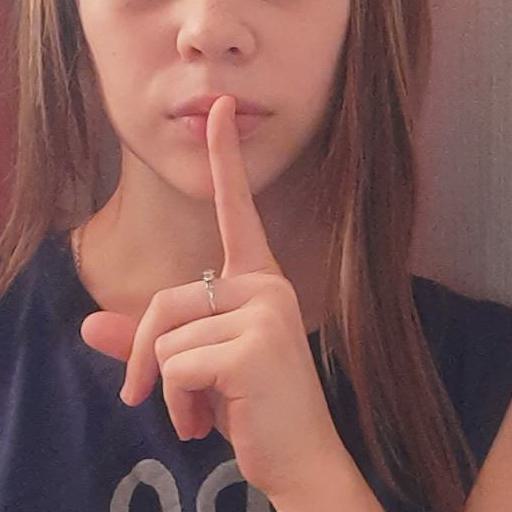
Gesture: mute